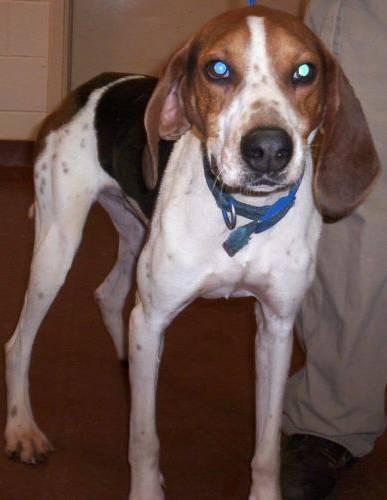
dog